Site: brandenburg
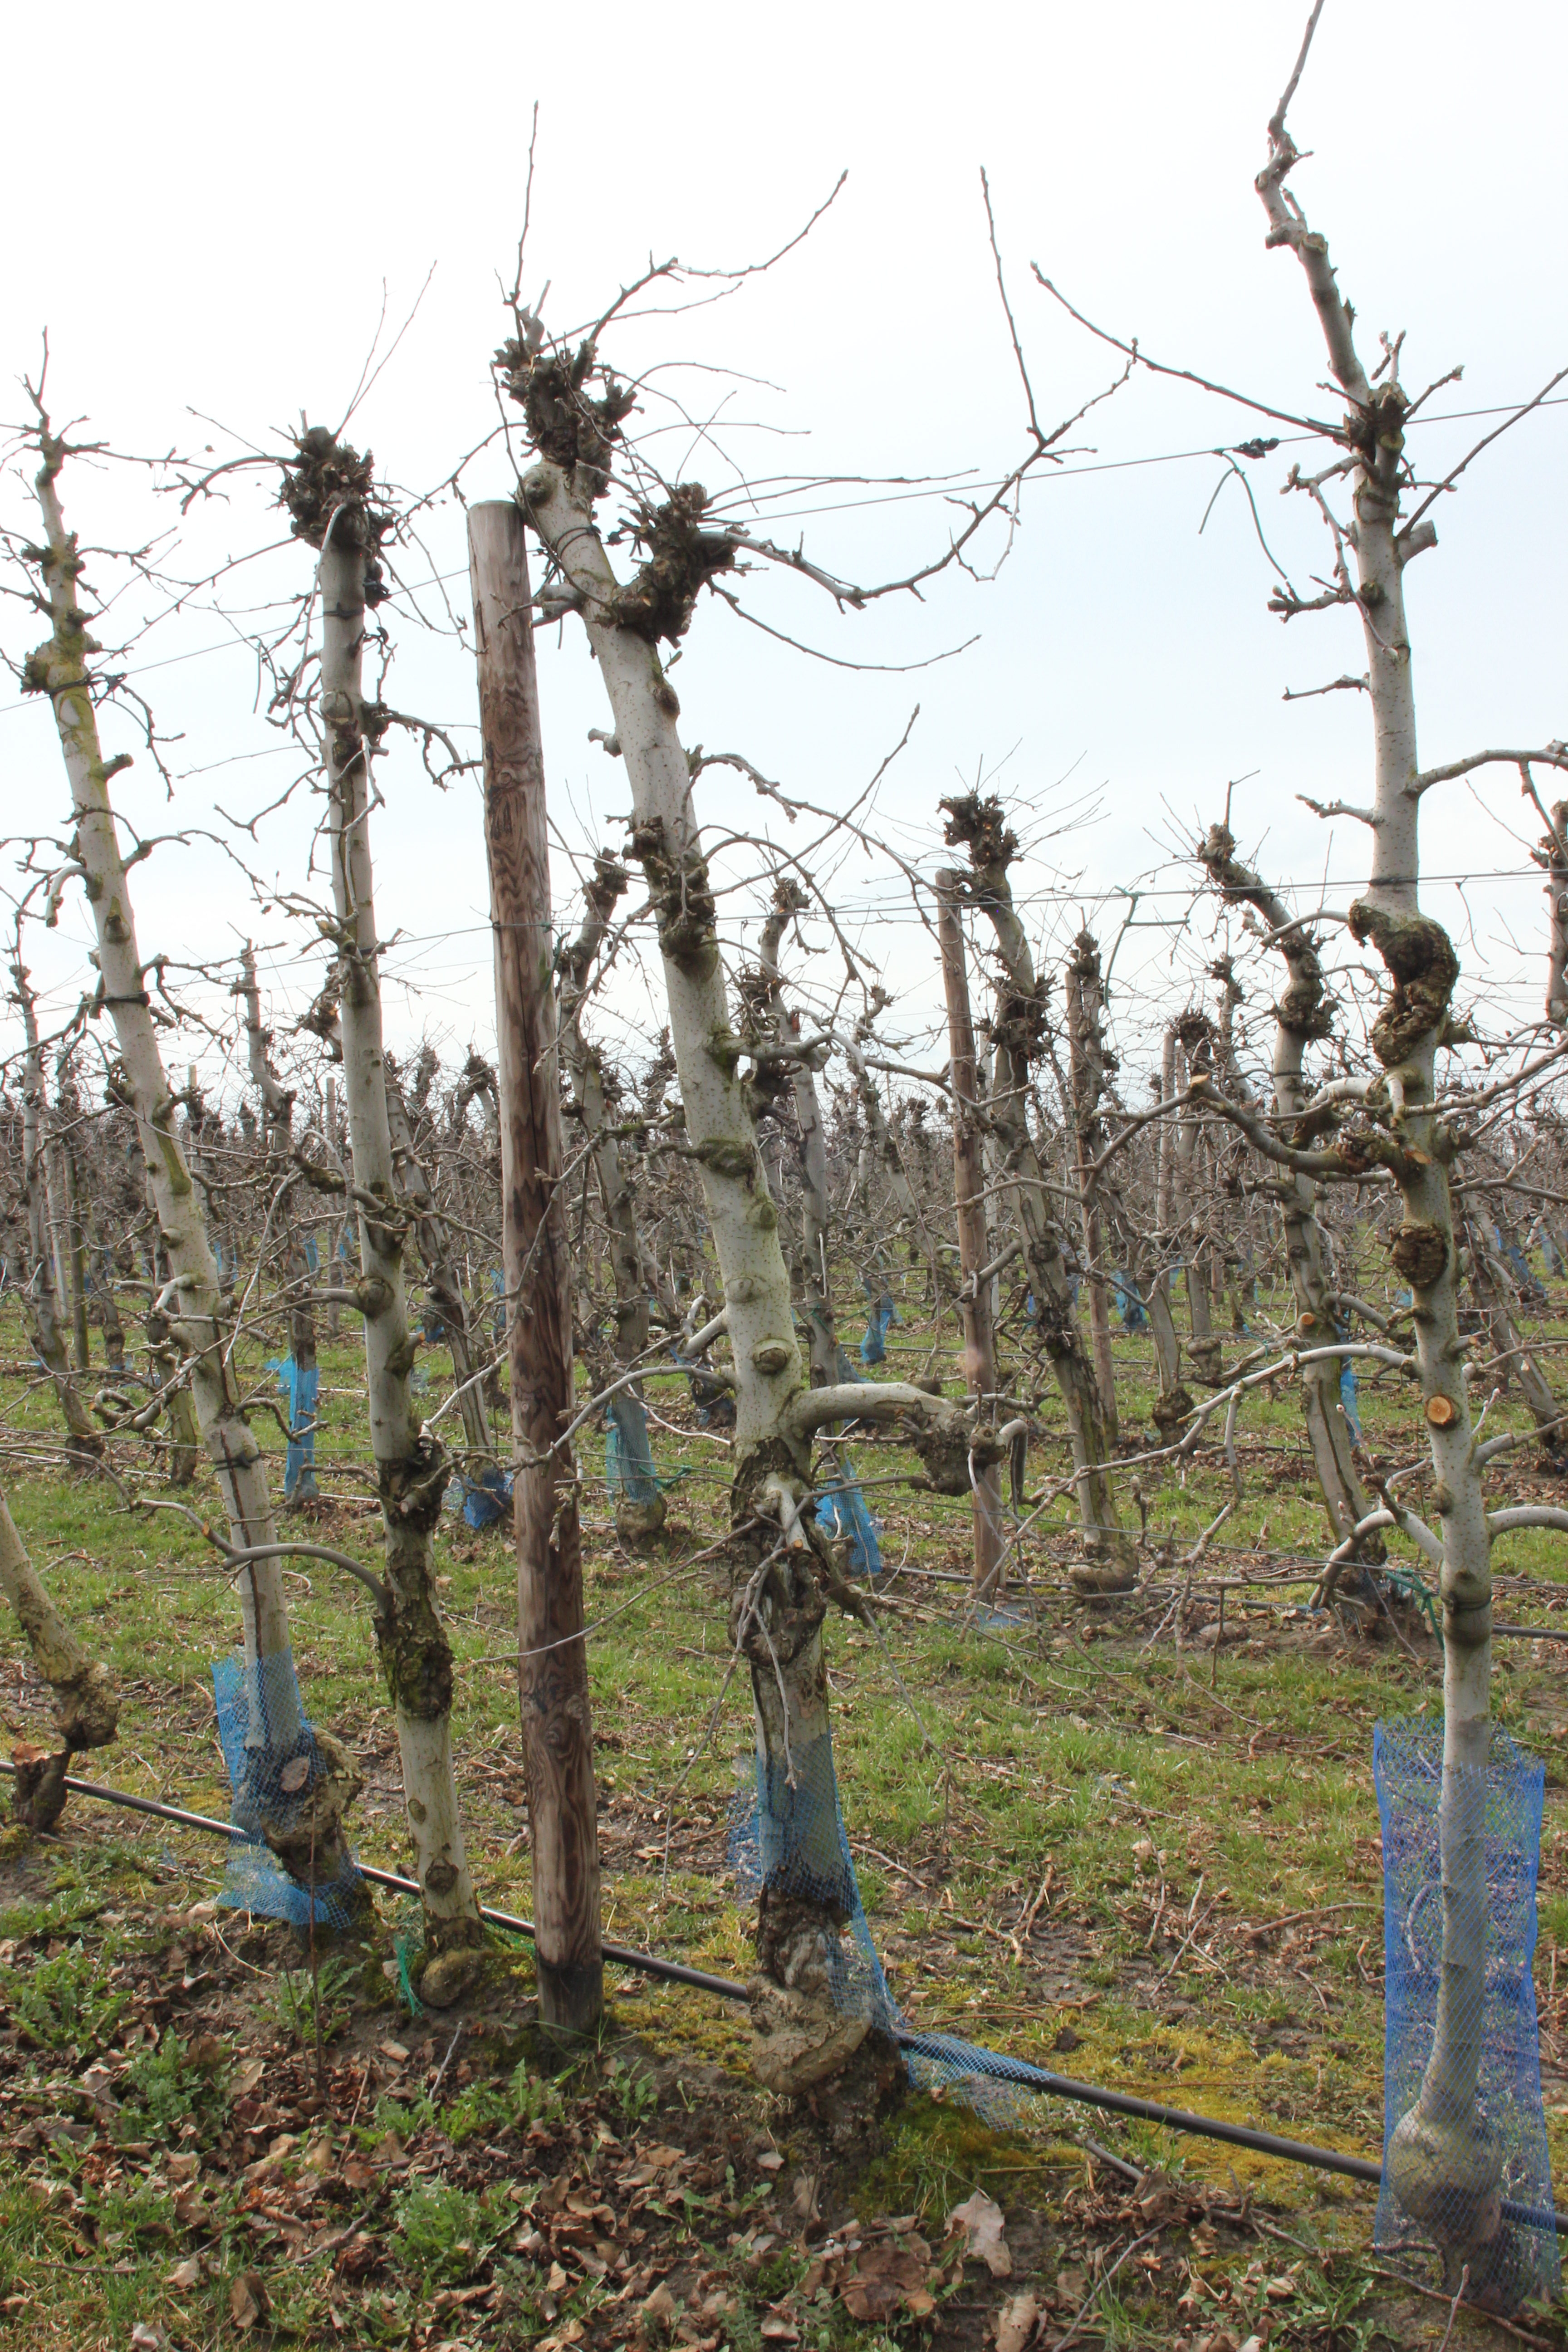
Growth stage (BBCH 01): Bud development